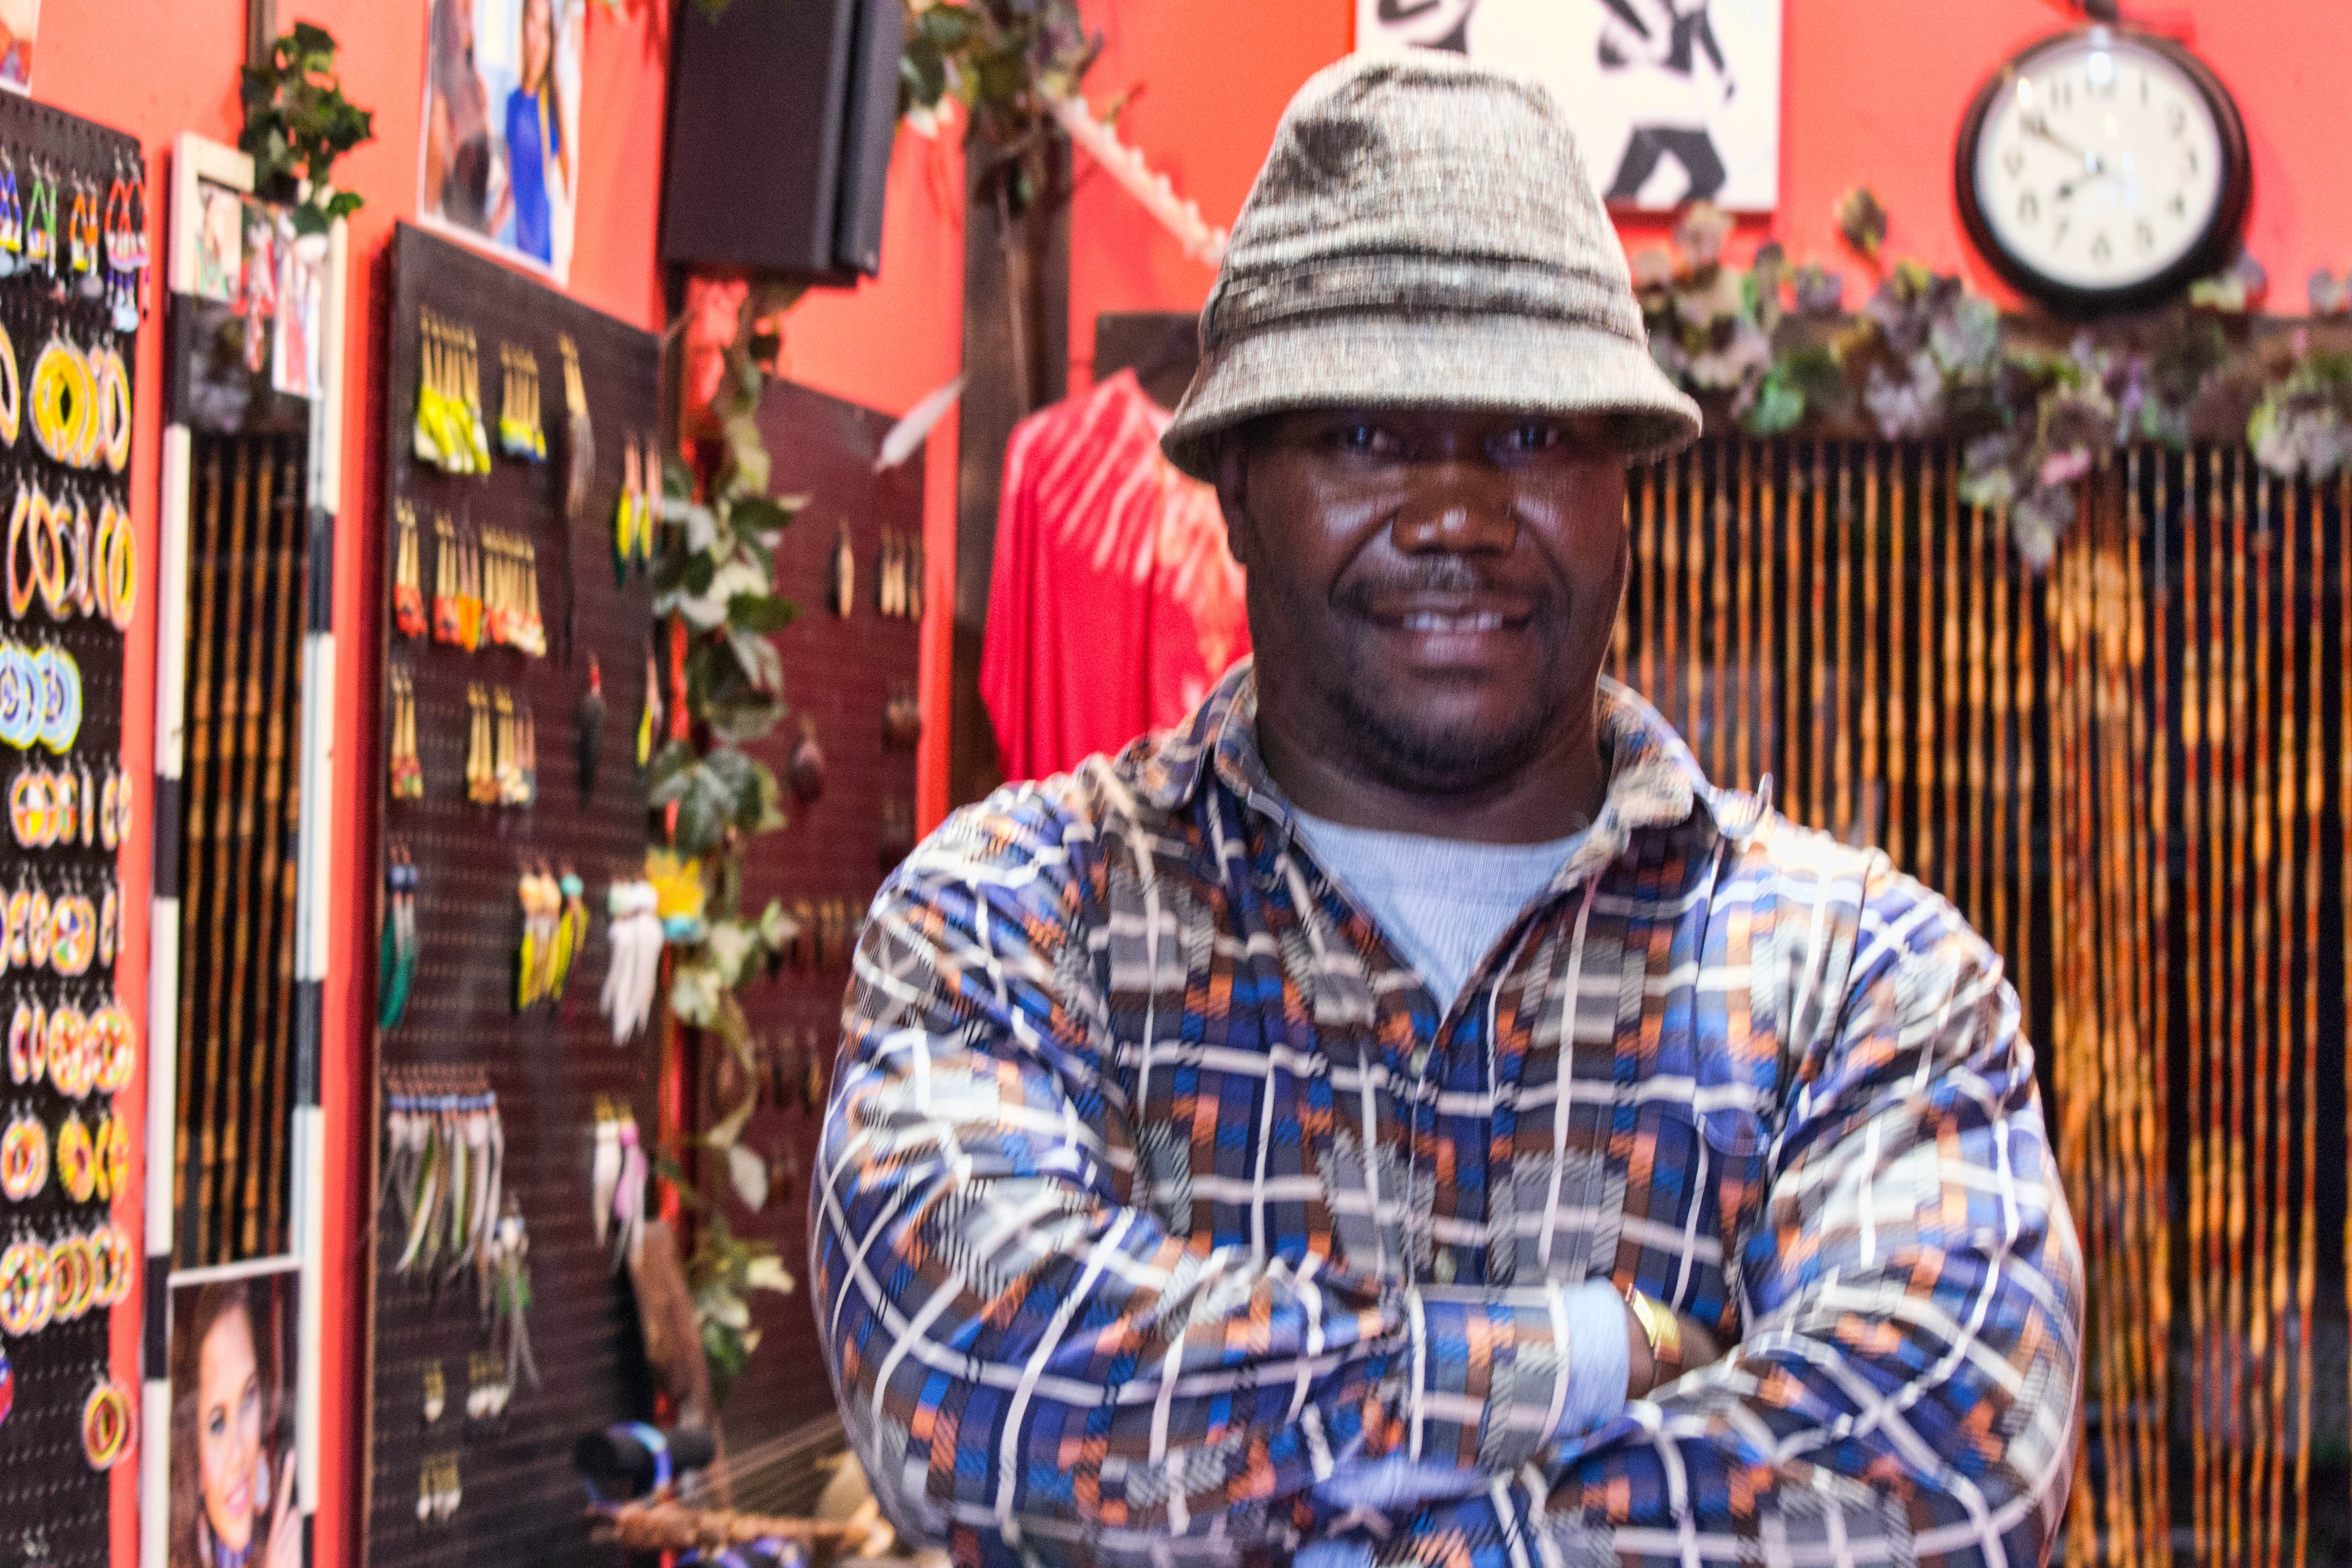
people, street, vendor, festival